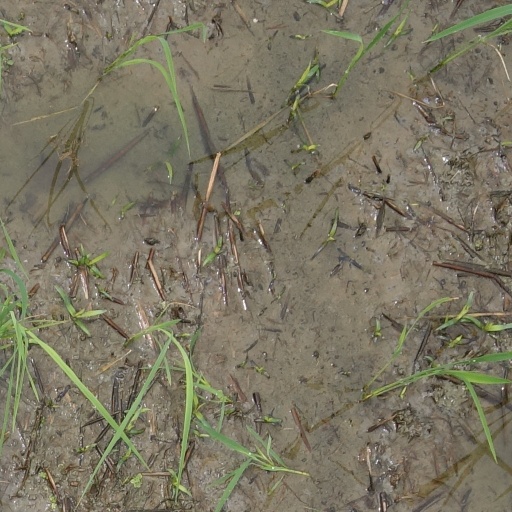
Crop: rice